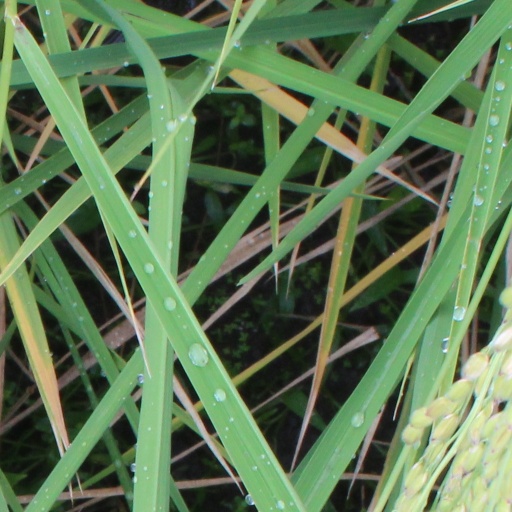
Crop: rice